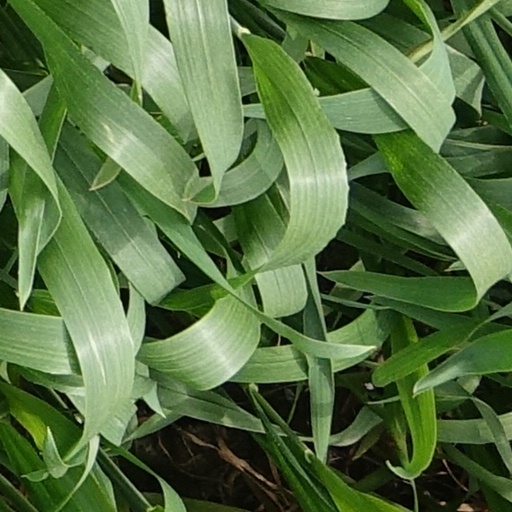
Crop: wheat